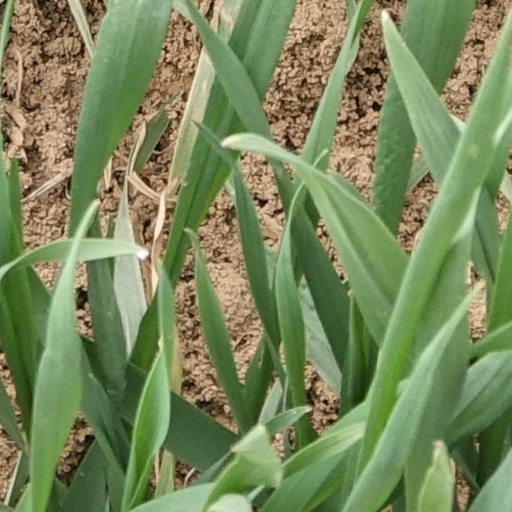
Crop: wheat